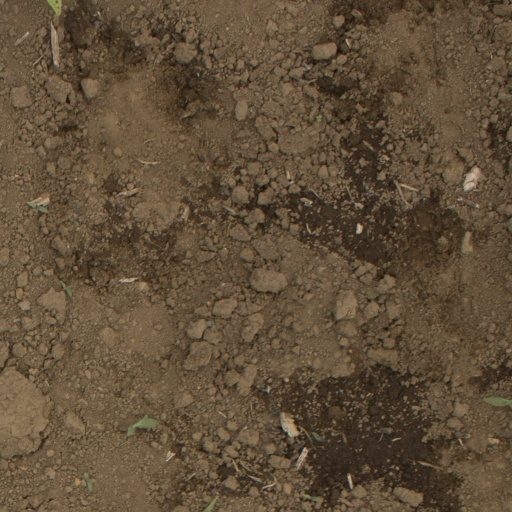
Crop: Jerusalem artichoke